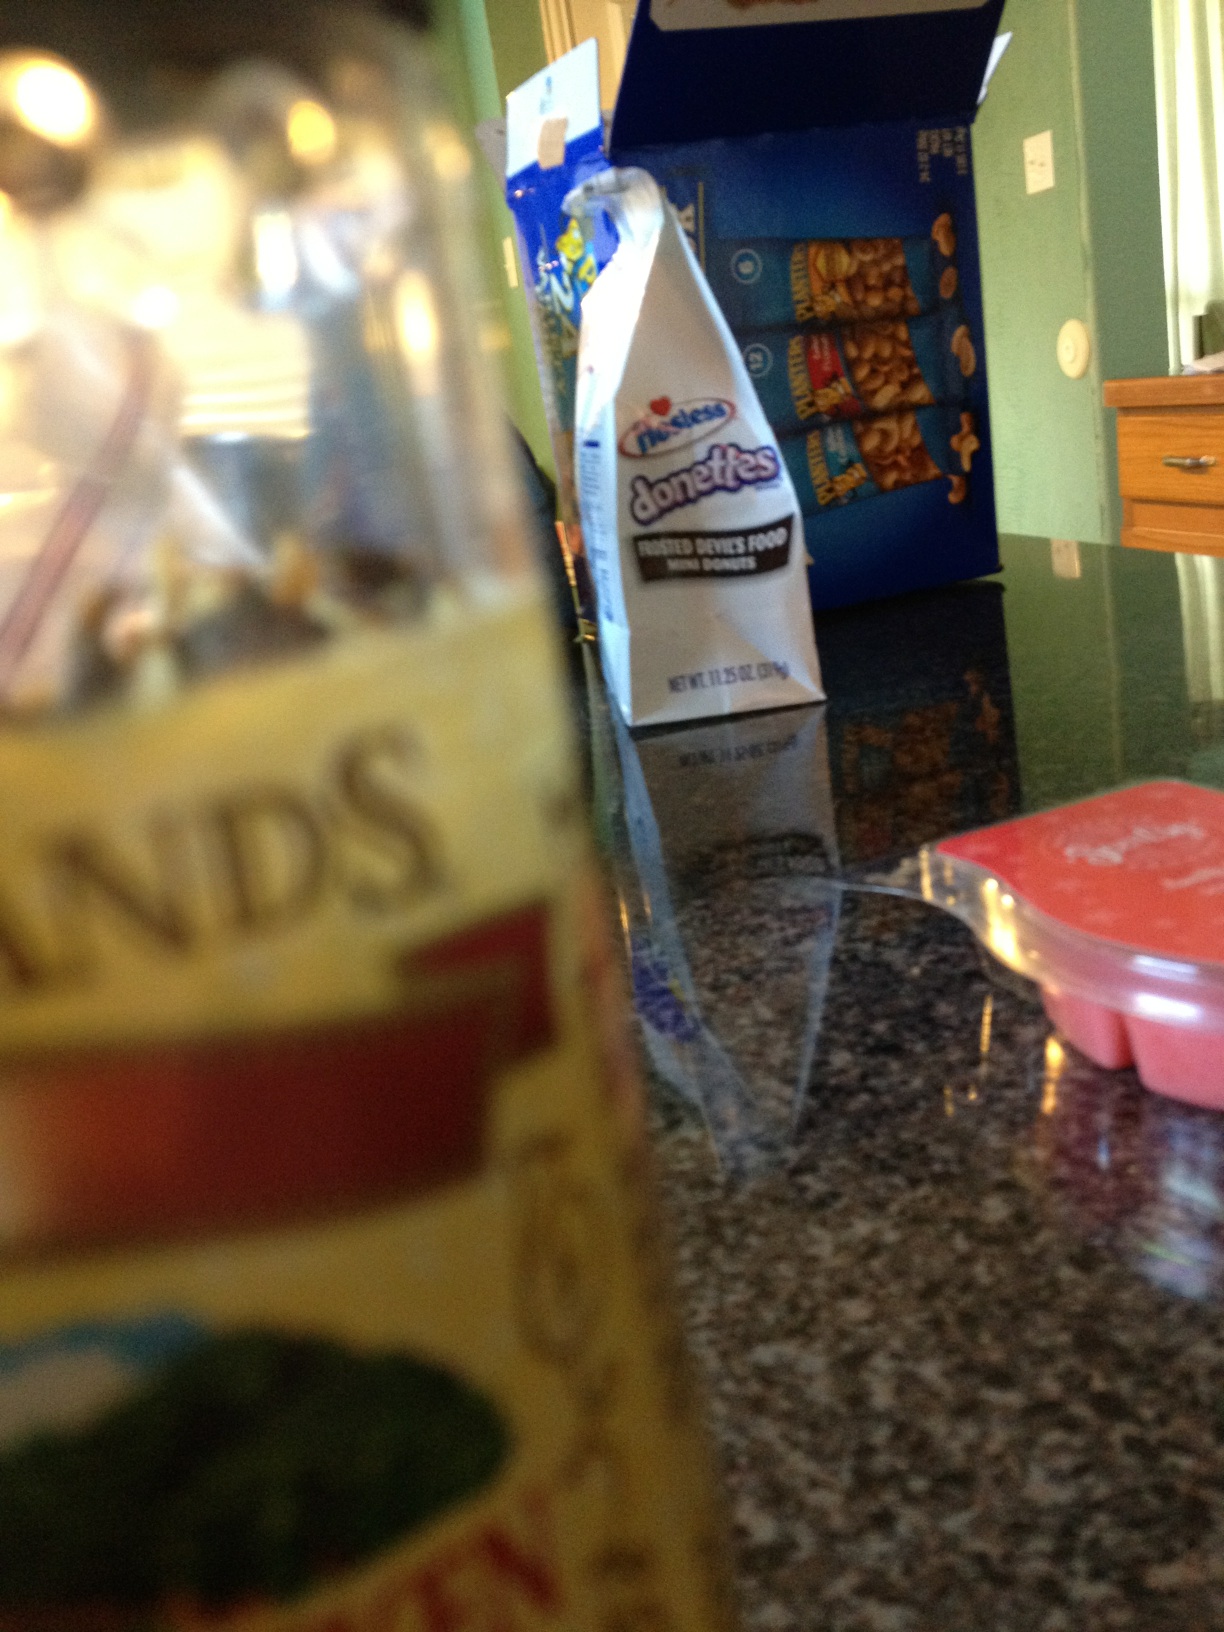Question: Can you please tell me what kind of seasoning this is?
Answer: unanswerable